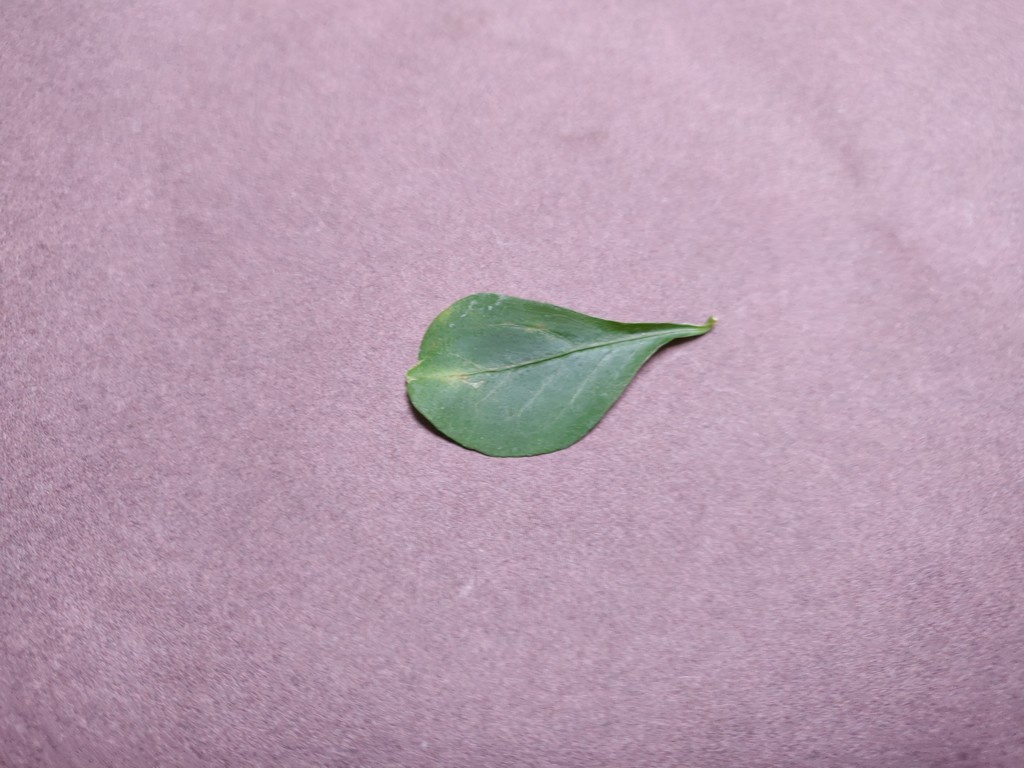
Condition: Unhealthy
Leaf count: single
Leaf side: front